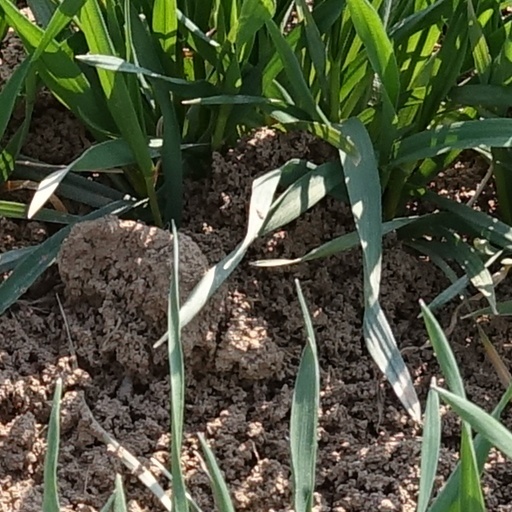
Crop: wheat